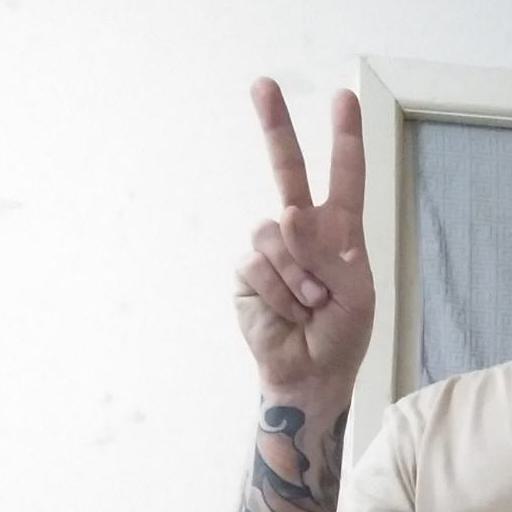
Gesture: peace